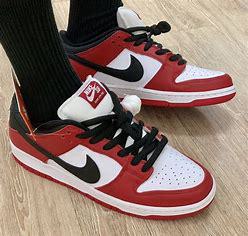
Brand: Nike
Model: Dunk